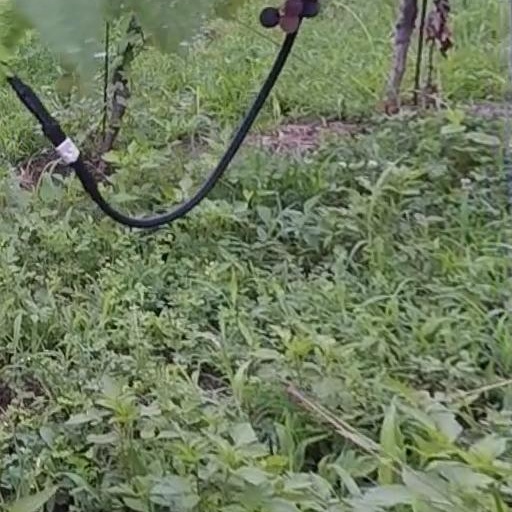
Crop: grape